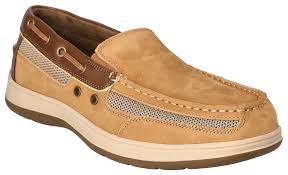
Label: Boat